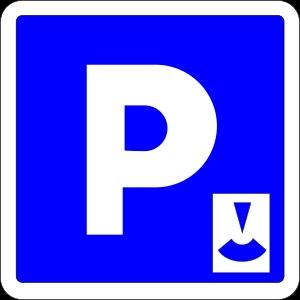
Un disque de stationnement est un dispositif destiné à faciliter le contrôle d’une limitation de stationnement. Ce dispositif doit être conforme à un modèle type qui est variable selon les pays.